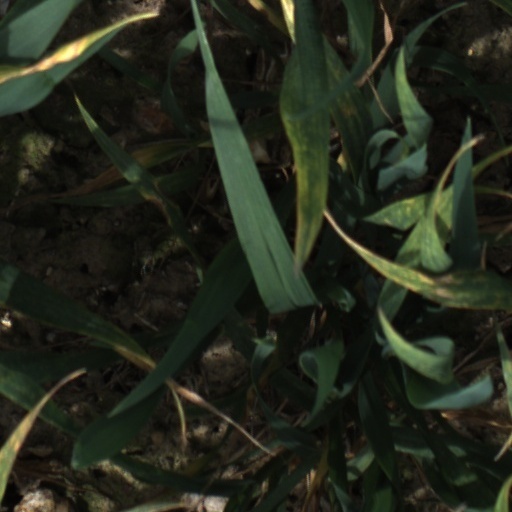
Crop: wheat